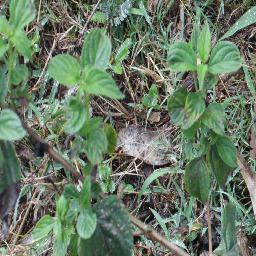
Label: lantana